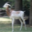
Label: deer